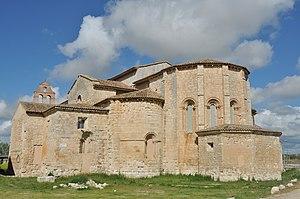
Corcos ou Corcos del Valle est une commune de la province de Valladolid dans la communauté autonome de Castille-et-León en Espagne.